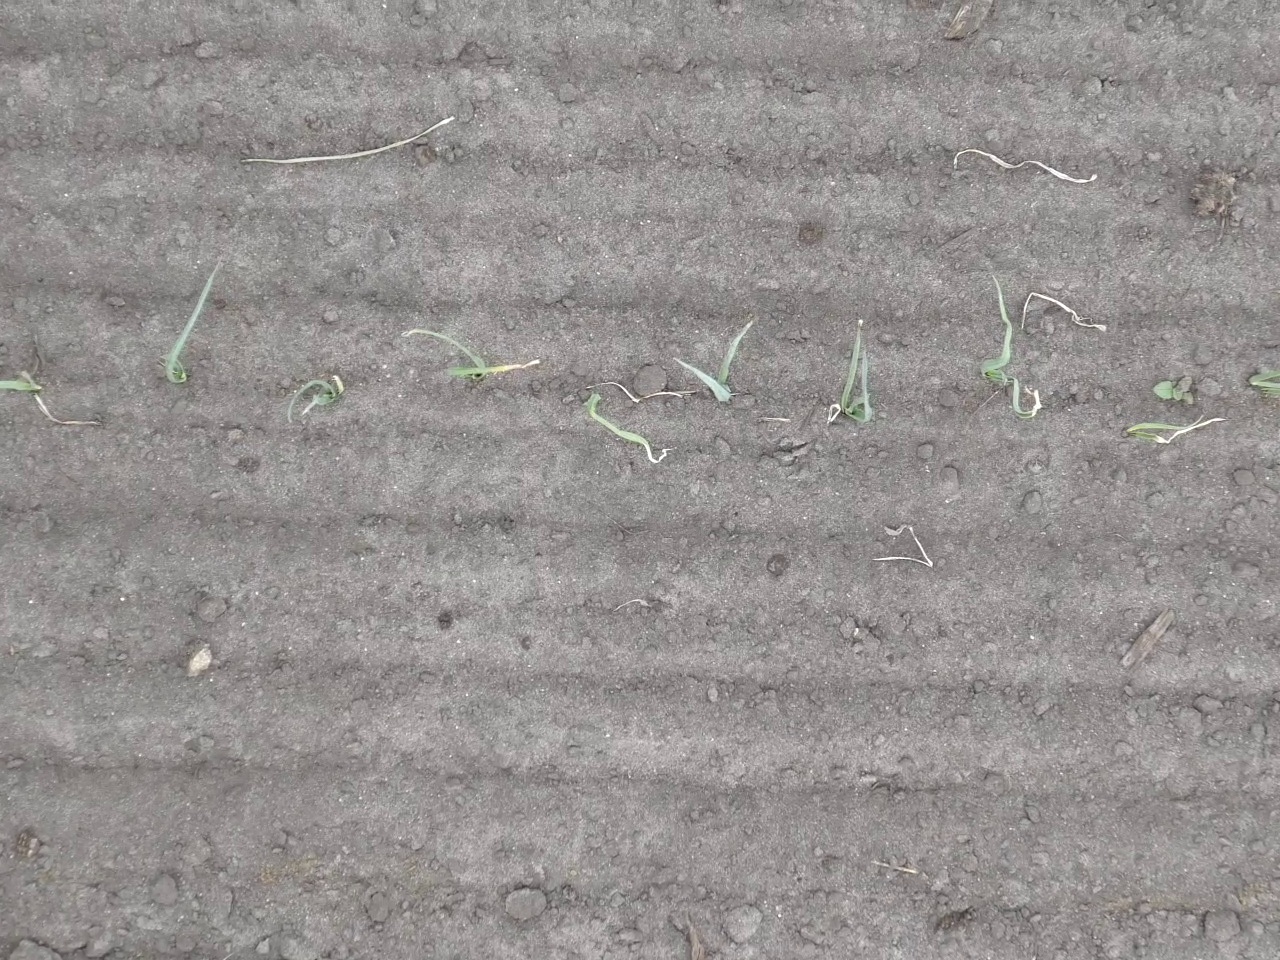
Crop: leek
Objects: leek, leek, leek, leek, leek, leek, leek, leek, leek, stem_leek, stem_leek, stem_leek, stem_leek, stem_leek, stem_leek, stem_leek, stem_leek, stem_leek, stem_leek